The Steranko History of Comics

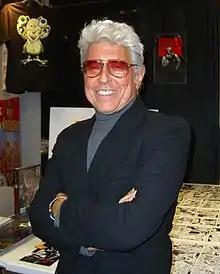
Author Jim Steranko in 2012

"The Steranko History of Comics" is a long-form essay on the history of American comics written by Jim Steranko. Steranko was already an established comic book artist when he wrote "The Steranko History of Comics" and was able to gain direct access to multiple influential figures in the industry, including Jerry Siegel, Joe Shuster, Bob Kane, Bill Finger, Will Eisner, and Jack Kirby. Steranko combines elements of art history and oral history, as well as his own anecdotes and analysis. "The Steranko History of Comics" is illustrated by reproductions of comic book covers, archived and unpublished comic book art, and original art produced specifically for the series, notably an original "The Spirit" comic.